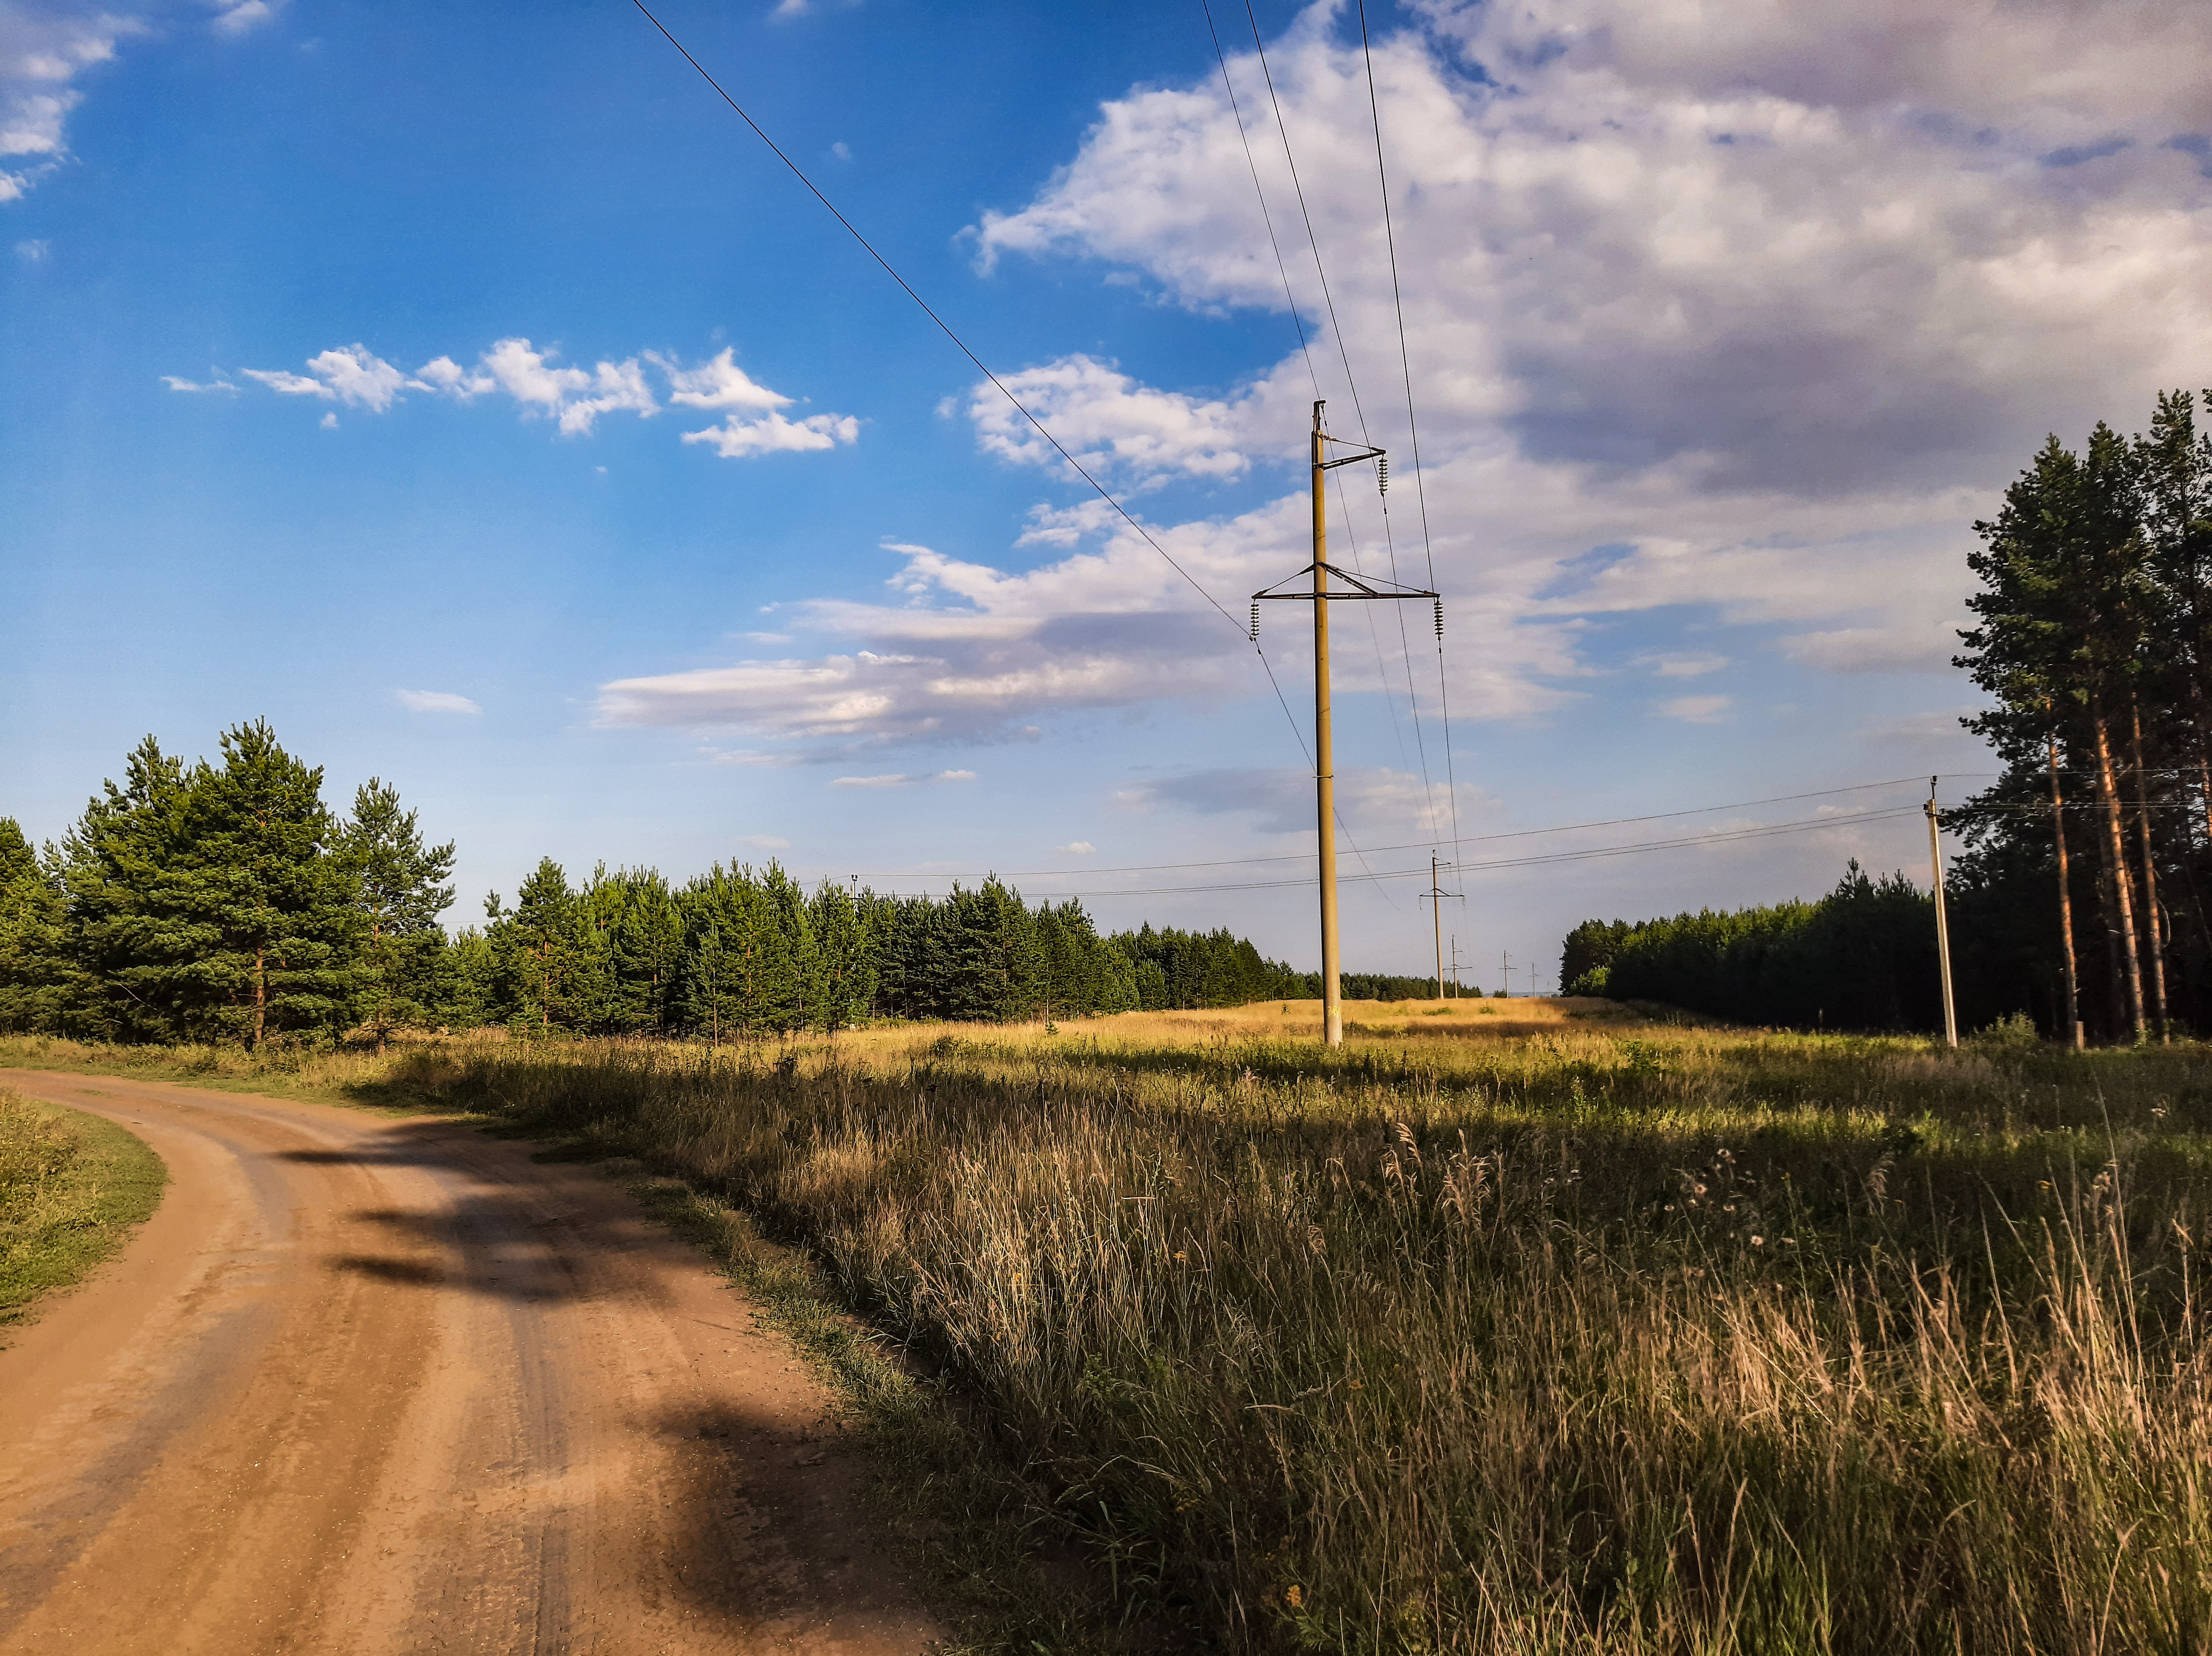
harvest, field, summer, ear, sky, weather, gray, green, village, life, plant, seeds, sowing, bread, golden, blue, white, rays, day, sun, clouds, rain, tree, freedom, hills, horizon, freshness, road, lonely, pearls, texture, pine, needles, power lines, infrastructure, cloud, natural landscape, overhead power line, electricity, land lot, cumulus, grass, plain, grassland, transmission tower, tower, landscape, meadow, forest, road surface, hill, asphalt, prairie, wind, public utility, pasture, meteorological phenomenon, steppe, pole, electrical supply, evening, nature reserve, dirt road, soil, path, farm, savanna, shrubland, wildlife, highway, wetland, plantation, shadow